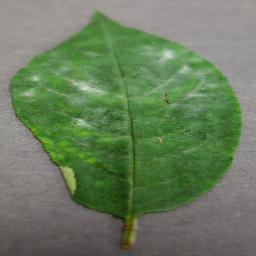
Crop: cherry
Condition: (including_sour)_powdery_mildew